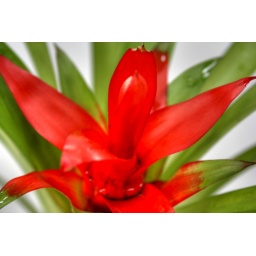
flower in the office